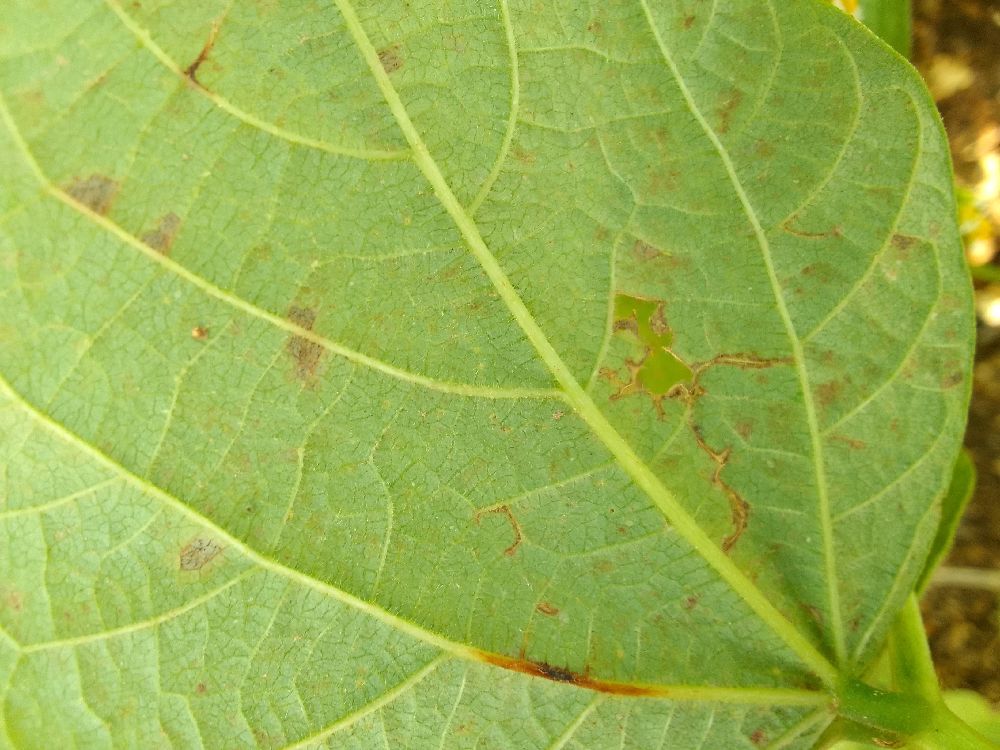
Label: anthracnose